Antoine Seilern

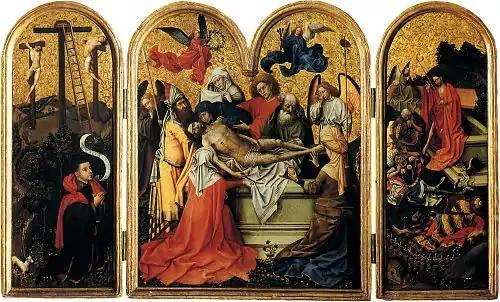
The "Seilern Triptych: The Entombment of Christ", paint and gold leaf on panel, painted circa 1425, attributed to Robert Campin (1375/1379-1444), Courtauld Gallery

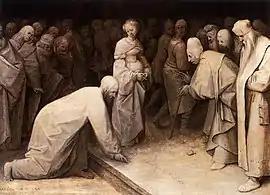
"Christ and the Woman Taken in Adultery" by Pieter Bruegel, Courtauld

A friend in Vienna, the old Count Karol Lanckoroński (Karl Lanckoronski) a large man of huge charm, who had a fine collection of art at his palace in Vienna, persuaded Seilern he should collect also, and in 1931, after the death of his grandmother, when he received his share of an enormous inheritance, he was able to devote himself to the study of art history and to serious collecting. During the years 1930 to 1933 he travelled widely, particularly in Africa, in search of big-game (as the trophies that could be seen at his house at Princes Gate after the war testified) though his bags were reputedly always packed with art books. He even acquired a pilot's license in Berlin.